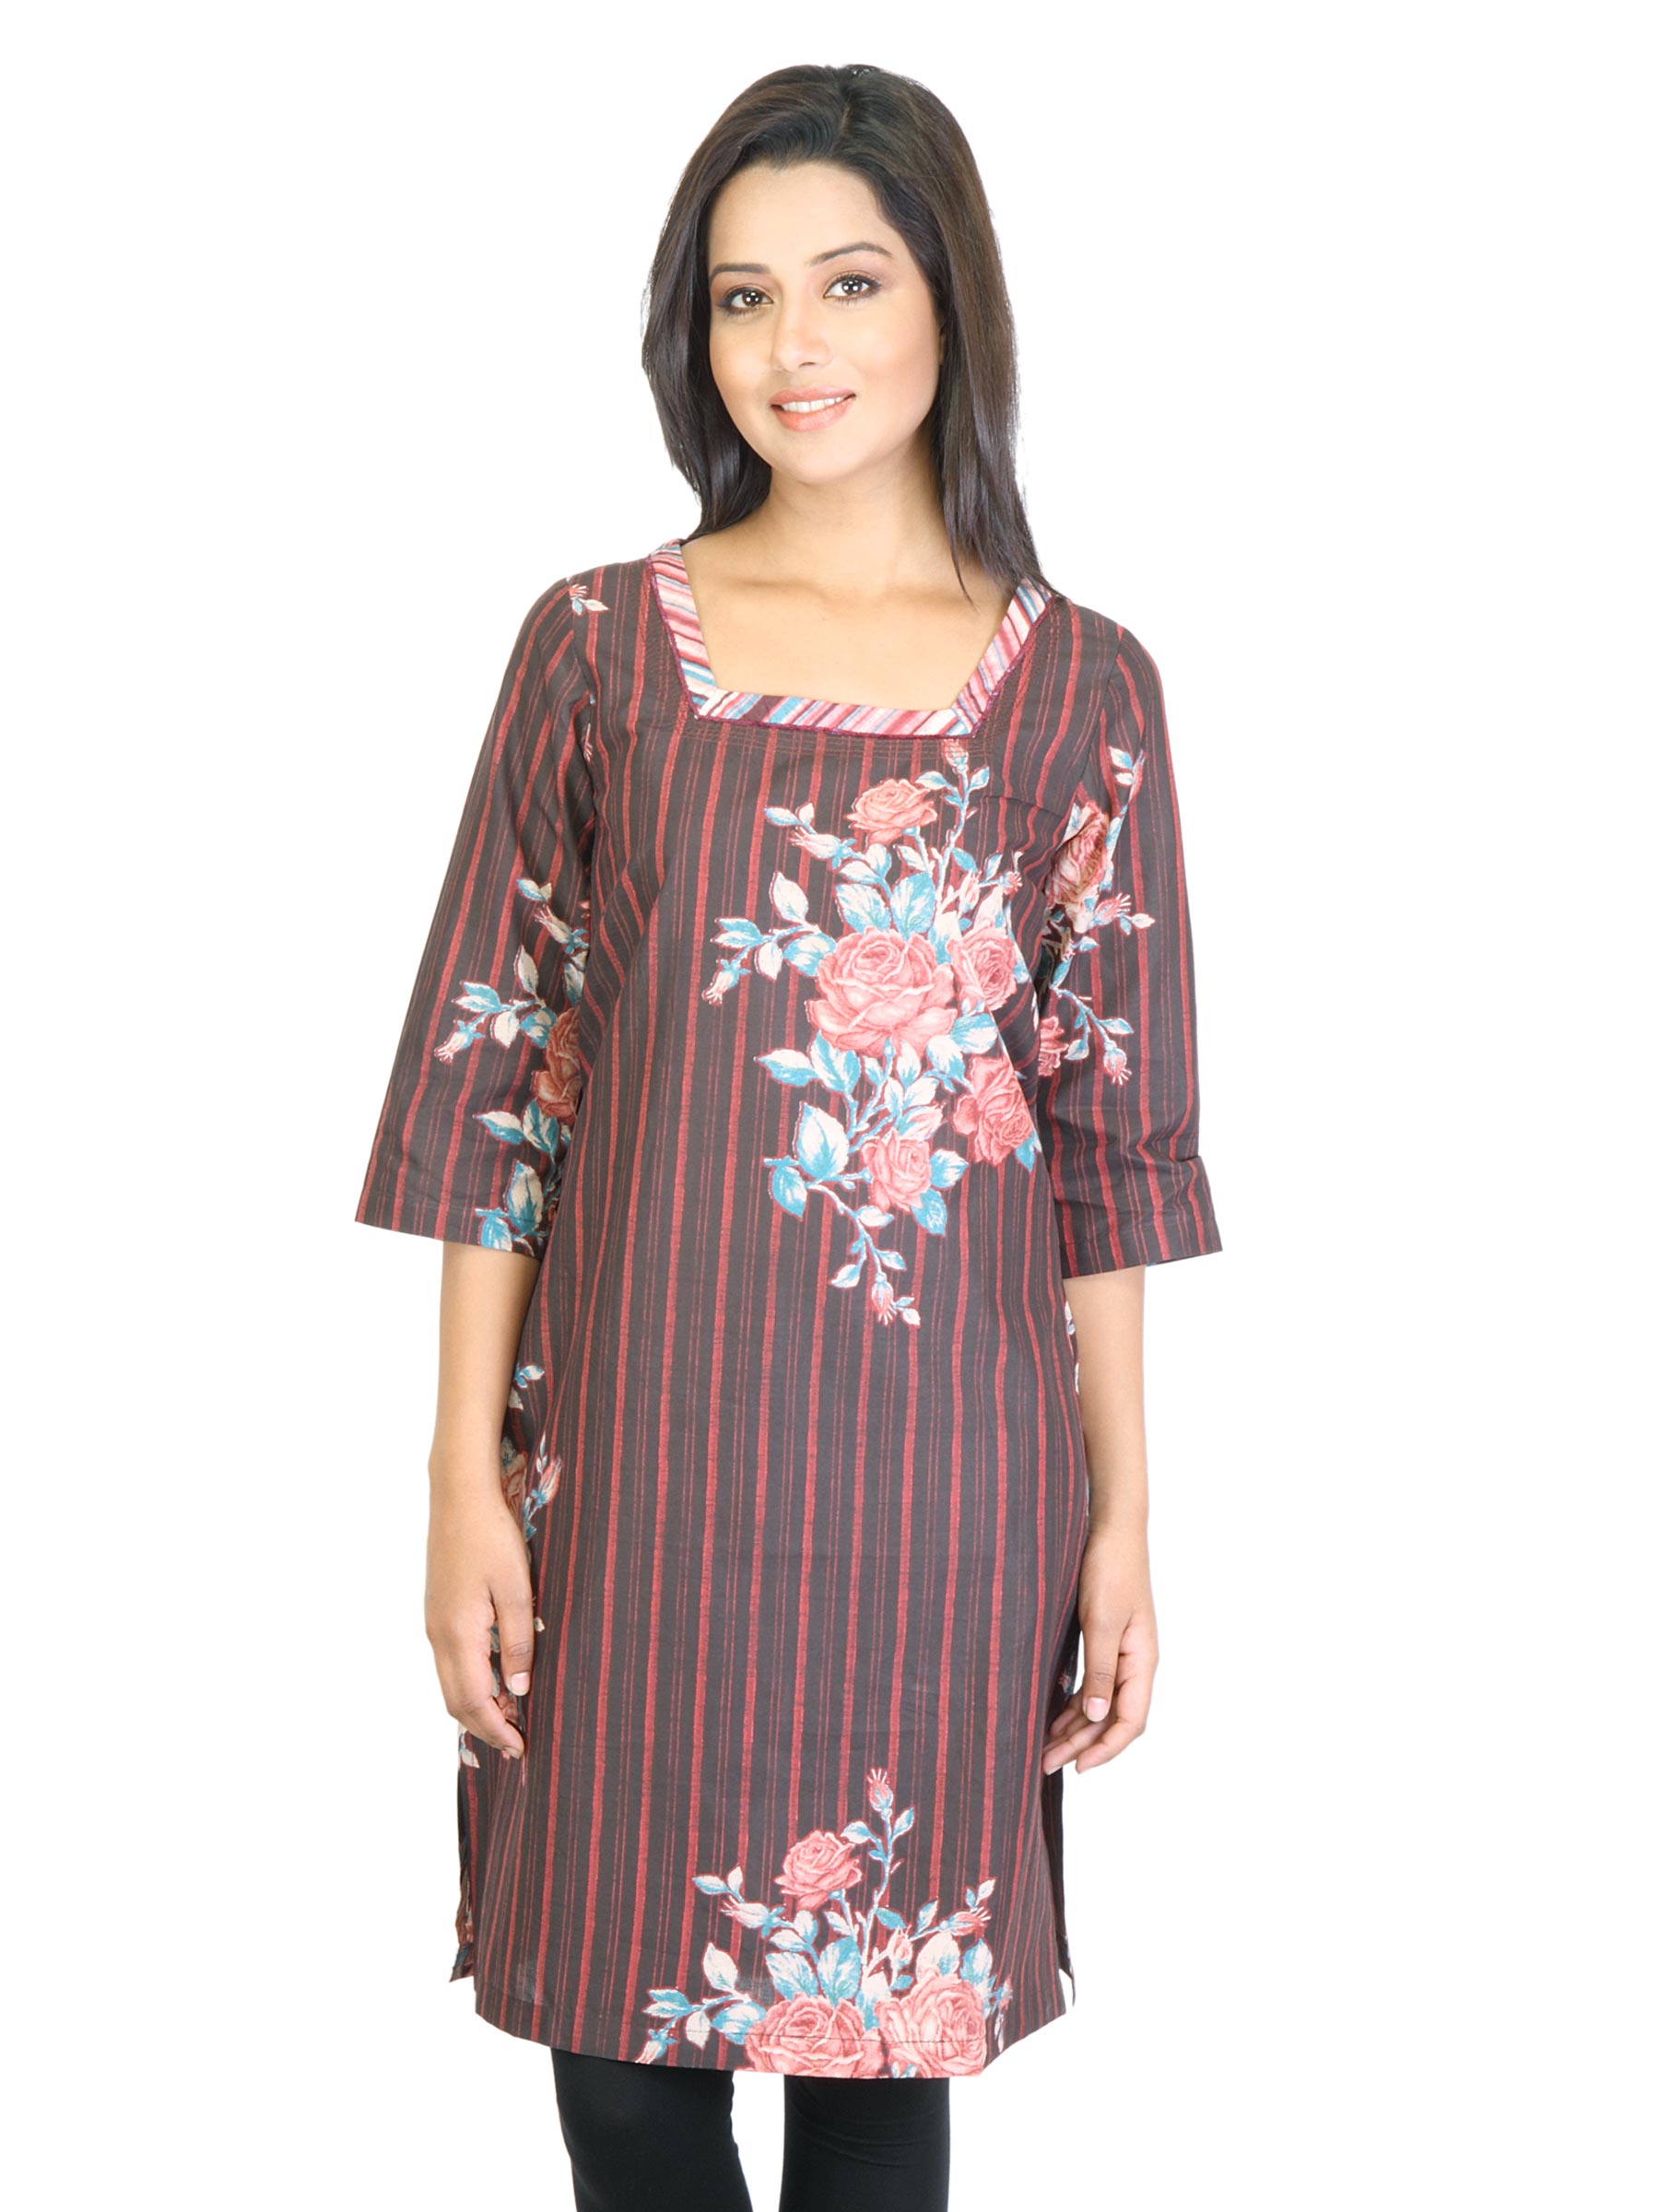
W Women Brown Printed Kurta
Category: Apparel / Topwear / Kurtas
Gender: Women
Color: Brown
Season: Fall 2011
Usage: Ethnic